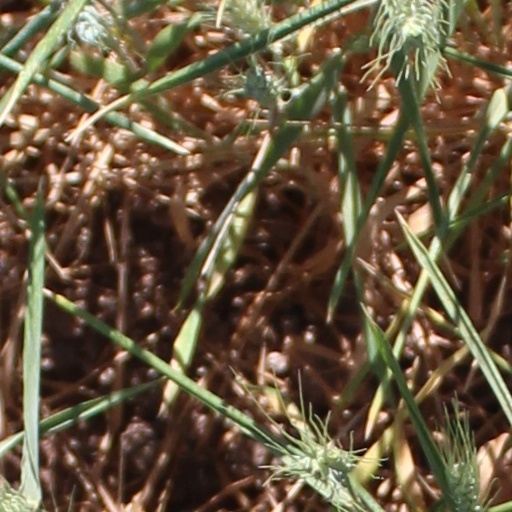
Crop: wheat